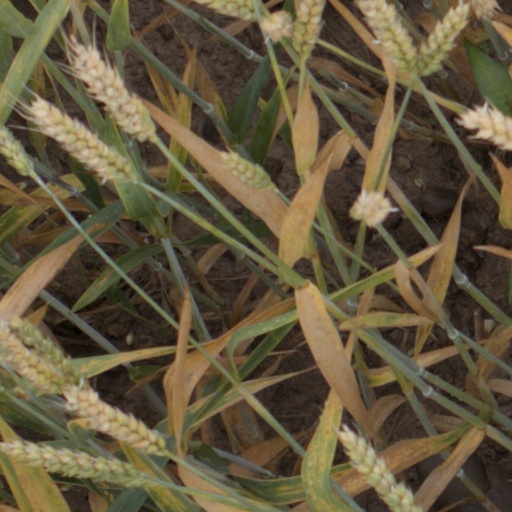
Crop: wheat